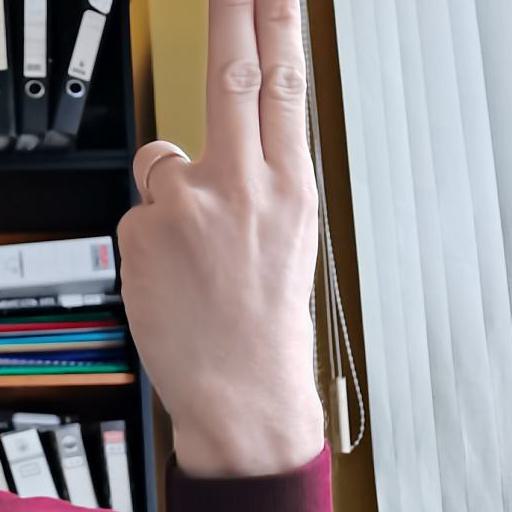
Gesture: two_up_inverted